Polux

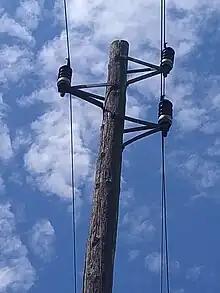
Old wooden electricity pole

Polux is a measuring device for checking the condition of wooden electricity and telephone poles. This is a specific non-destructive testing tool for wooden poles.